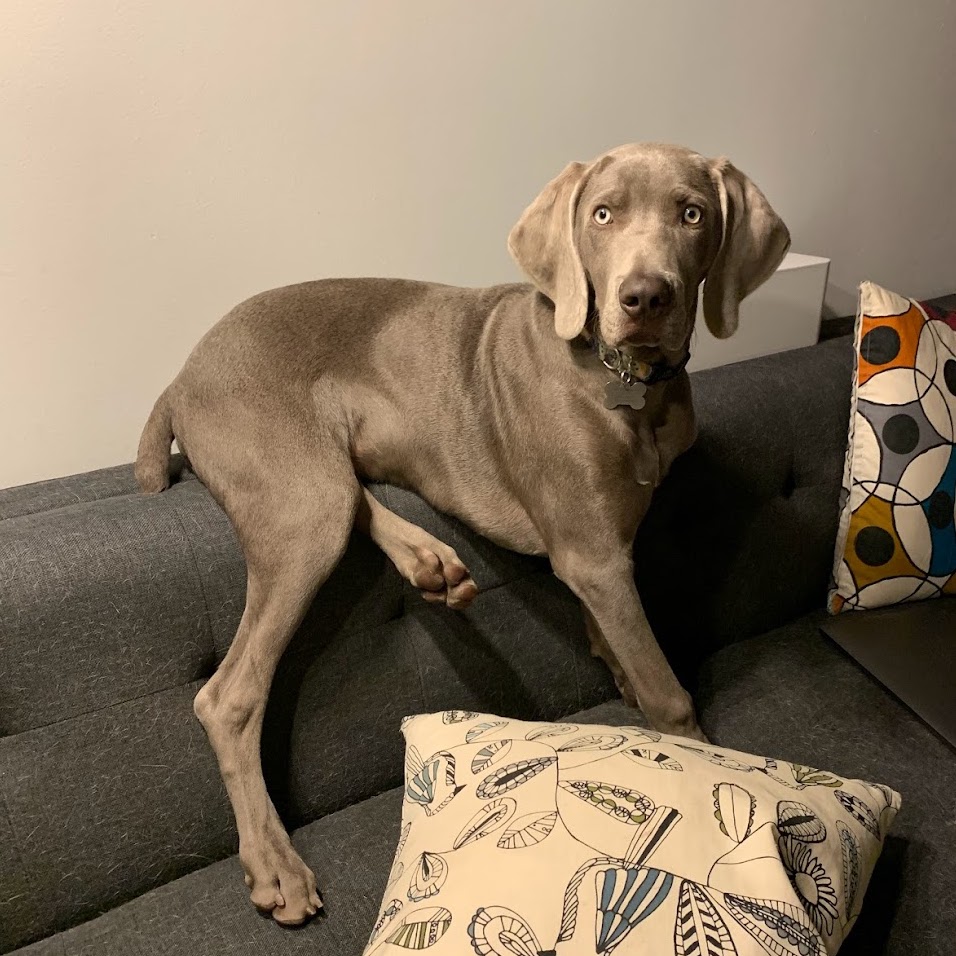
Concept: dog